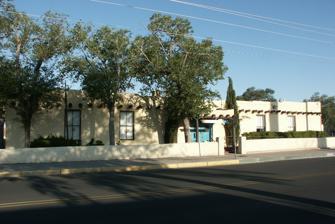
Building: Heights Community Center
Country: United States of America
Year built: 1940
United States historic place Heights Community Center U.S. National Register of Historic Places NM State Register of Cultural Properties Albuquerque Historic Landmark Heights Community Center in 2003 Location 823 Buena Vista Ave. SE, Albuquerque, New Mexico Coordinates 35°4′24″N 106°37′28″W / 35.07333°N 106.62444°W / 35.07333; -106.62444 Built 1940 NRHP reference No. 100007238 NMSRCP No. 2067 Significant dates Added to NRHP December 9, 2021 Designated NMSRCP October 8, 2021 The Heights Community Center is a historic community center in Albuquerque , New Mexico . It was built from 1938 to 1940 by the National Youth Administration (NYA), a New Deal agency which provided jobs and vocational training for young Americans. The building was constructed on a minimal budget using donated and scavenged materials, including discarded nails collected from the Albuquerque Municipal Airport construction site. Subsequently, the NYA also built the Barelas Community Center in 1942. These were the first two community centers in the city, and both are still in use as of 2021. The Heights Community Center has hosted the same types of functions since it opened, including dances, classes and activities for children, and space for community groups. The building was added to the New Mexico State Register of Cultural Properties and the National Register of Historic Places in 2021. It is also an Albuquerque Historic Landmark . The community center is a one-story Pueblo-Revival -style building constructed using labor-intensive traditional methods including hand-formed adobe bricks and hand-cut vigas . It is modeled after a traditional Spanish-style hacienda , with a single row of rooms arranged around a central courtyard. An internal portal ( veranda ) surrounds the courtyard on all four sides. The building contains classrooms, offices, a meeting room, a kitchen, and a large dance or assembly hall. An addition was built in 1949 which doubled the size of the dance hall. Further additions were built at the rear in 1980 and 2006. References